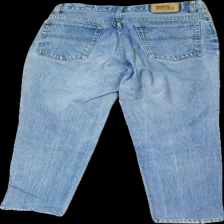
View: back
Type: Jeans
Category: Men
Brand: Not in the list
Brand text on label: new blues
Colors: Blue
Material: 100% cotton
Cut: Regular
Season: All
Trend: Denim
Damage location: top center
Damage 2 location: middle left
Damage 3 location: middle right
Price range: 50-100
Recommended usage: Reuse
Description: blå jeans